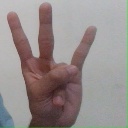
अक्षर: क्ष